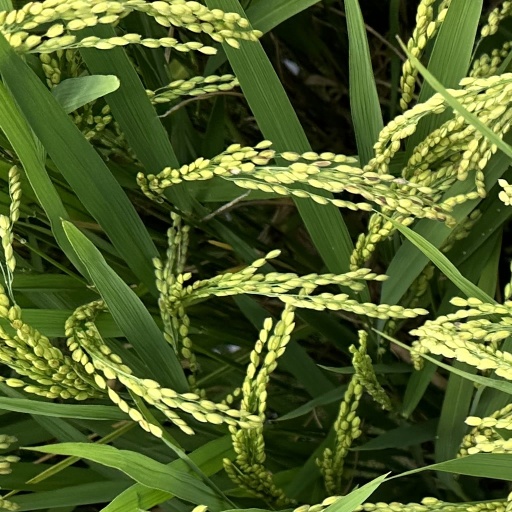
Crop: rice